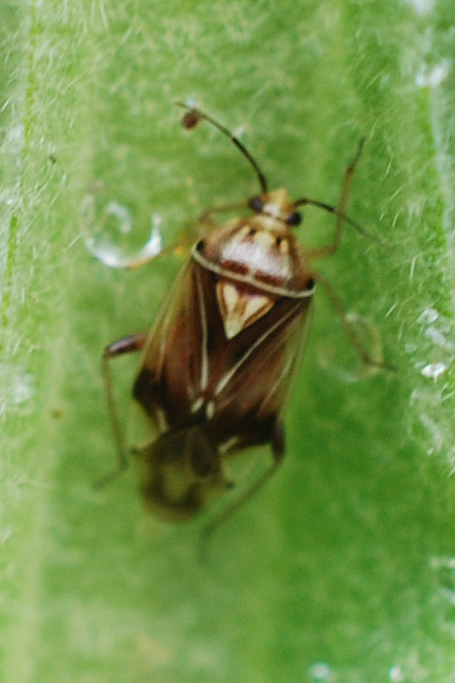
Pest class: lygus_bug